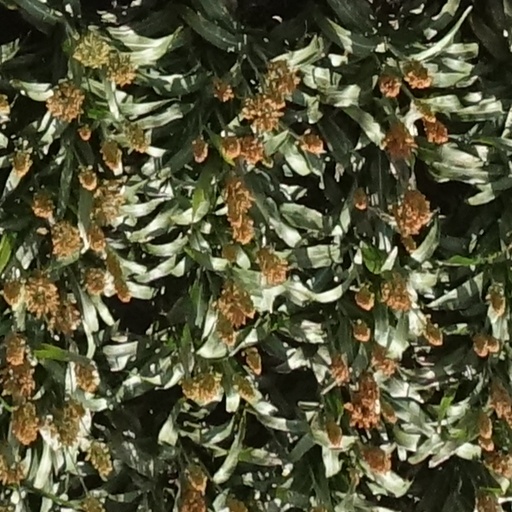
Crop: sorghum